George Brown (motorcyclist)

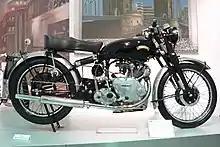
1950 Vincent Comet

In the winter of 1946/47 Brown and Vincent service foreman Norman Brewster approached PCV and proposed building a Series A Comet Special for short circuit racing until a new 500 cc model was ready. PCV agreed, but restricted them to using factory surplus parts. Brown used a Comet engine and frame with serial number TTC17 as the basis of the Special. TTC17 had earlier been ridden at Donington Park by Captain Clark. Brown and Brewster rebuilt the bike and managed to get weight down to . The bike's name came from the location of its first outing, at Cadwell Park.